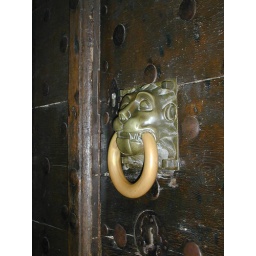
Knocker on huge wooden door of some minor cathedral/church in Salzburg